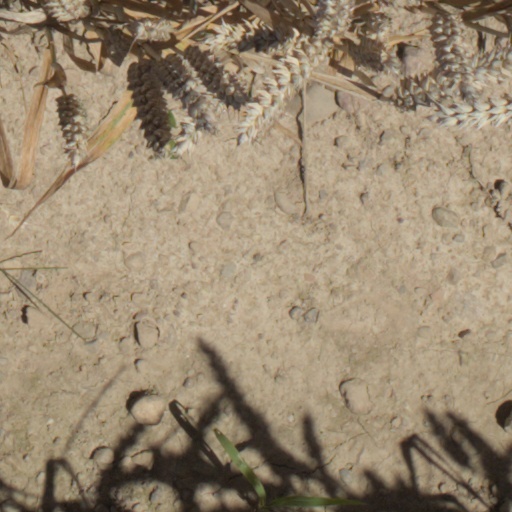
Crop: wheat